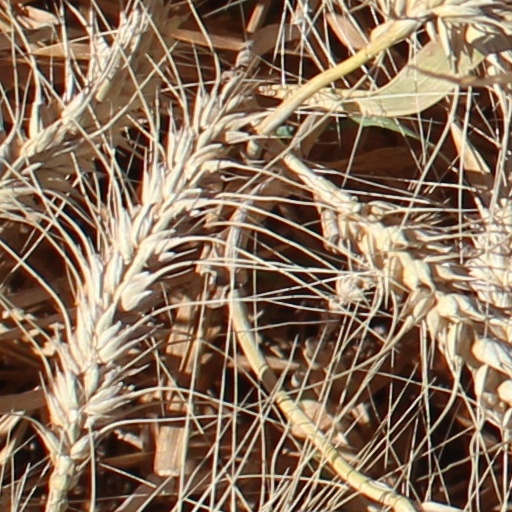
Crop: wheat